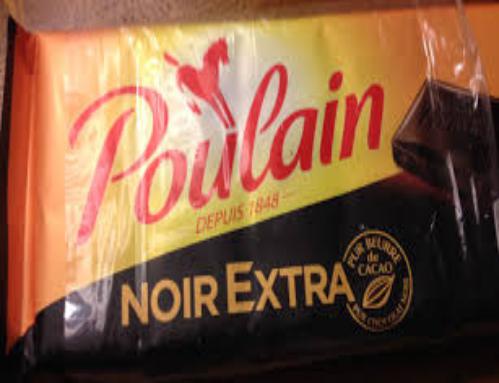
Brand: Poulain
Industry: Food